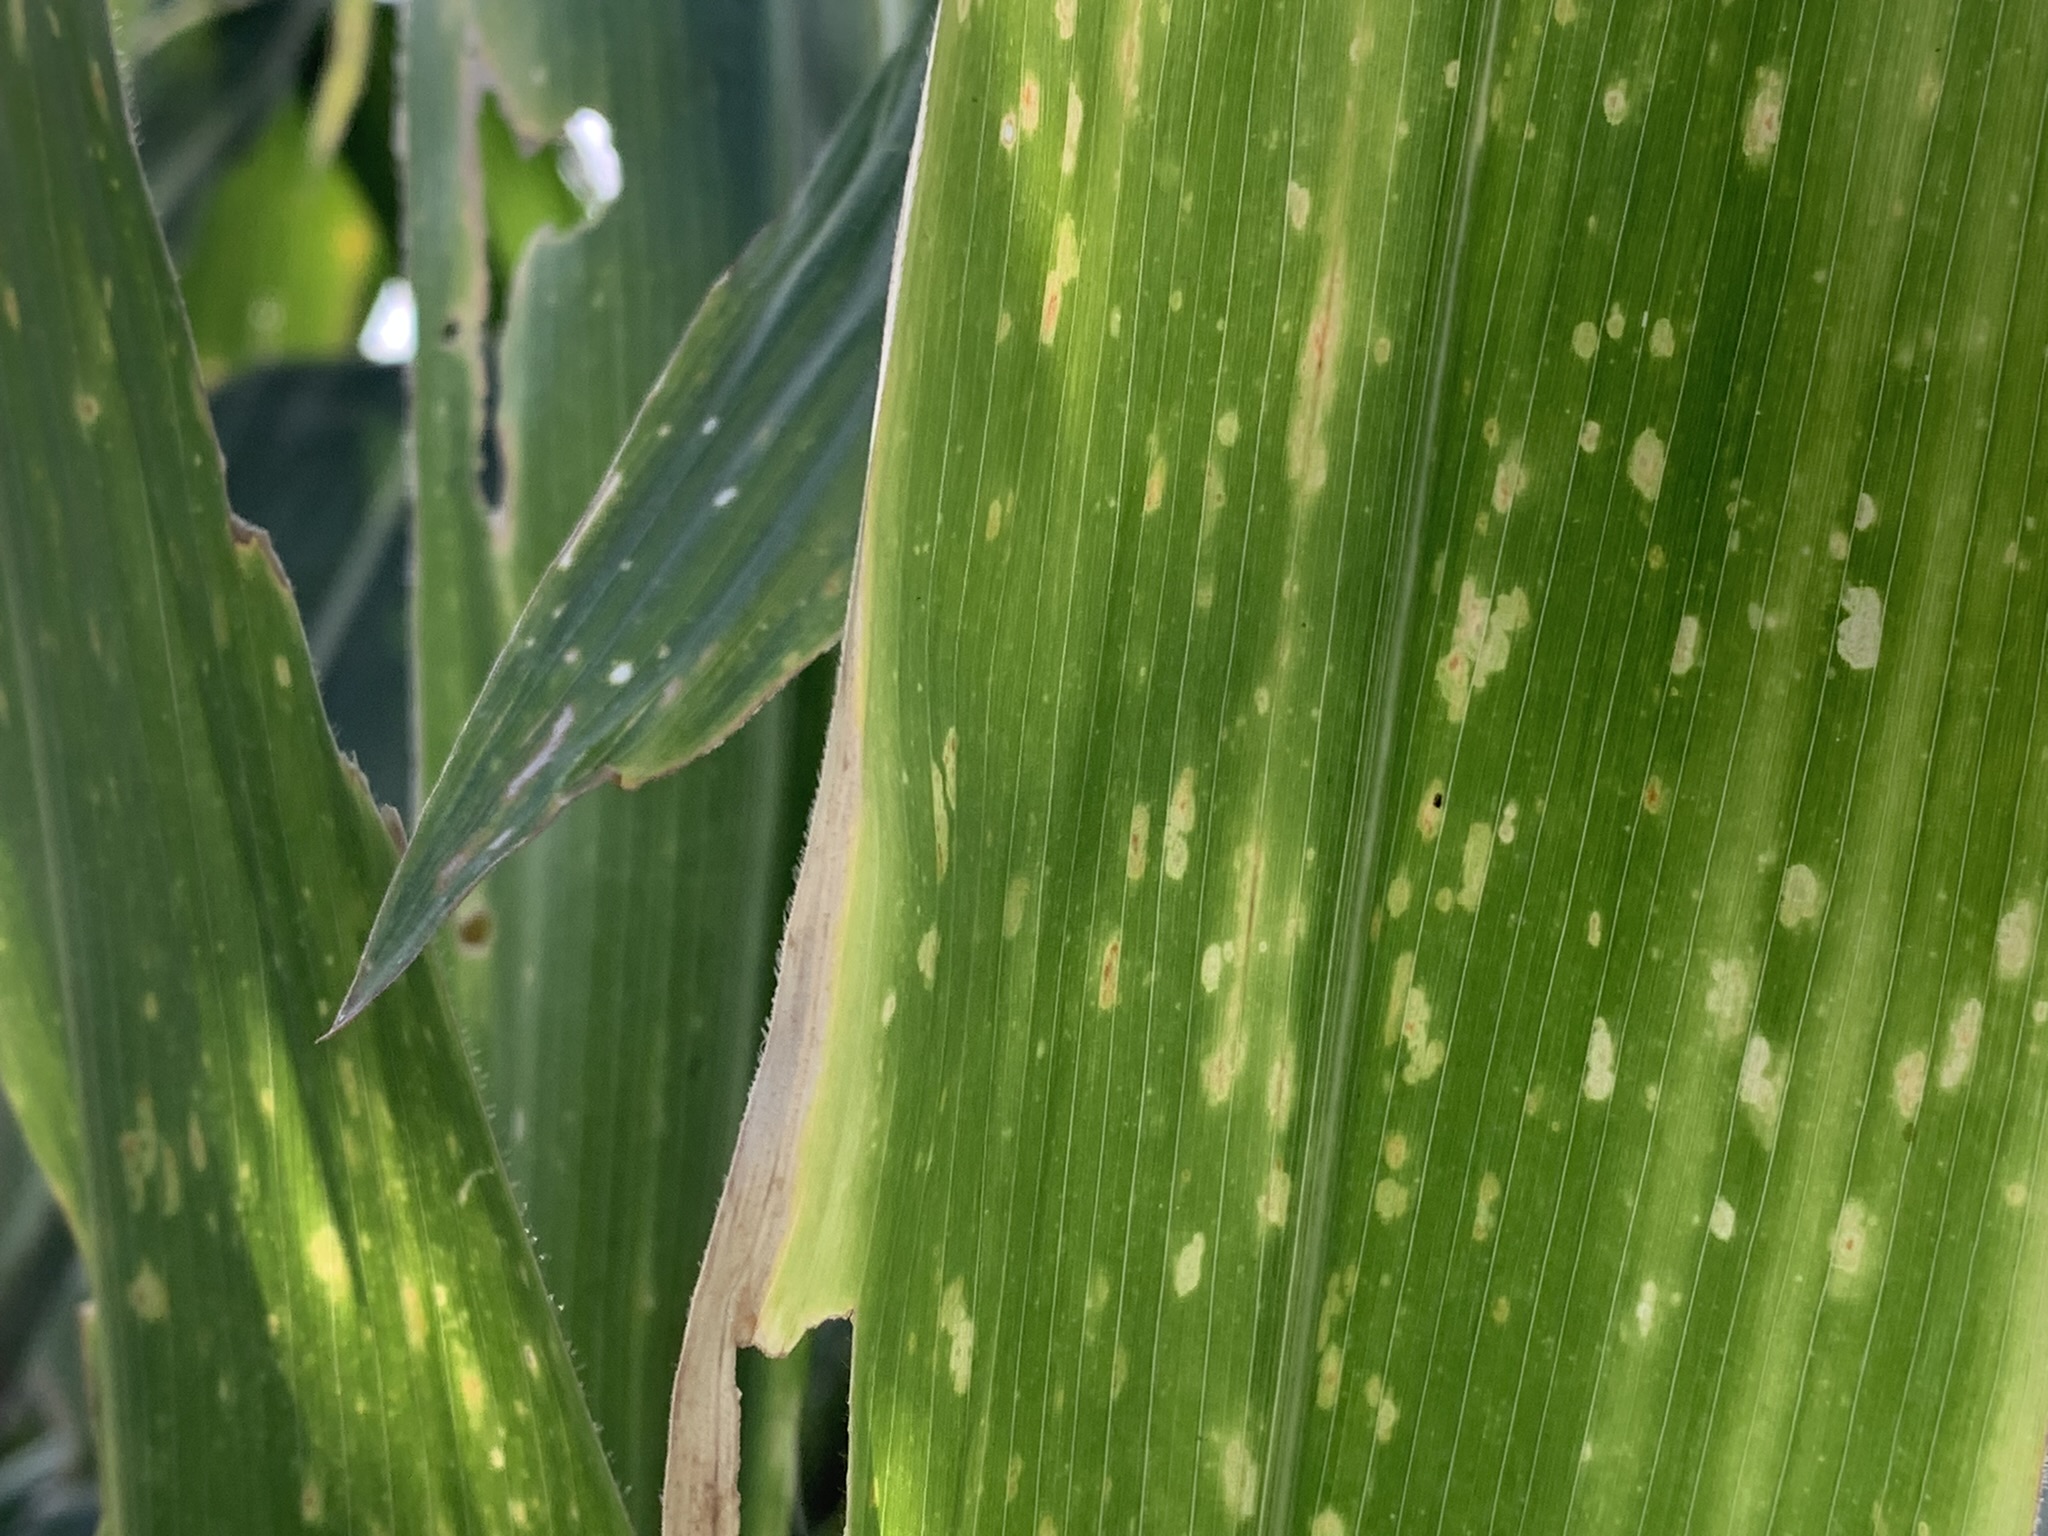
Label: MLN